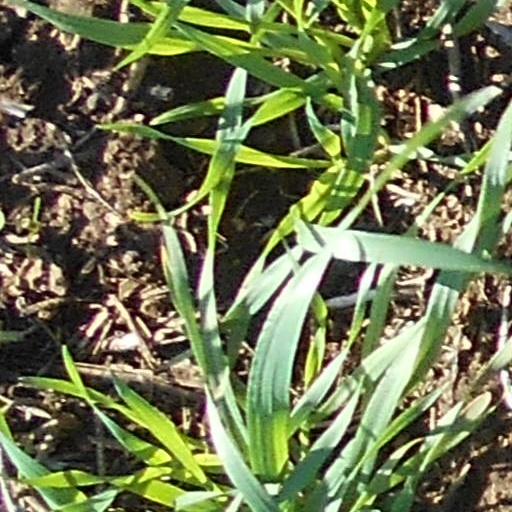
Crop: wheat